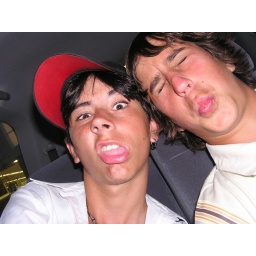
Hahaha. Thomas and Sam in the car on the way to the beach